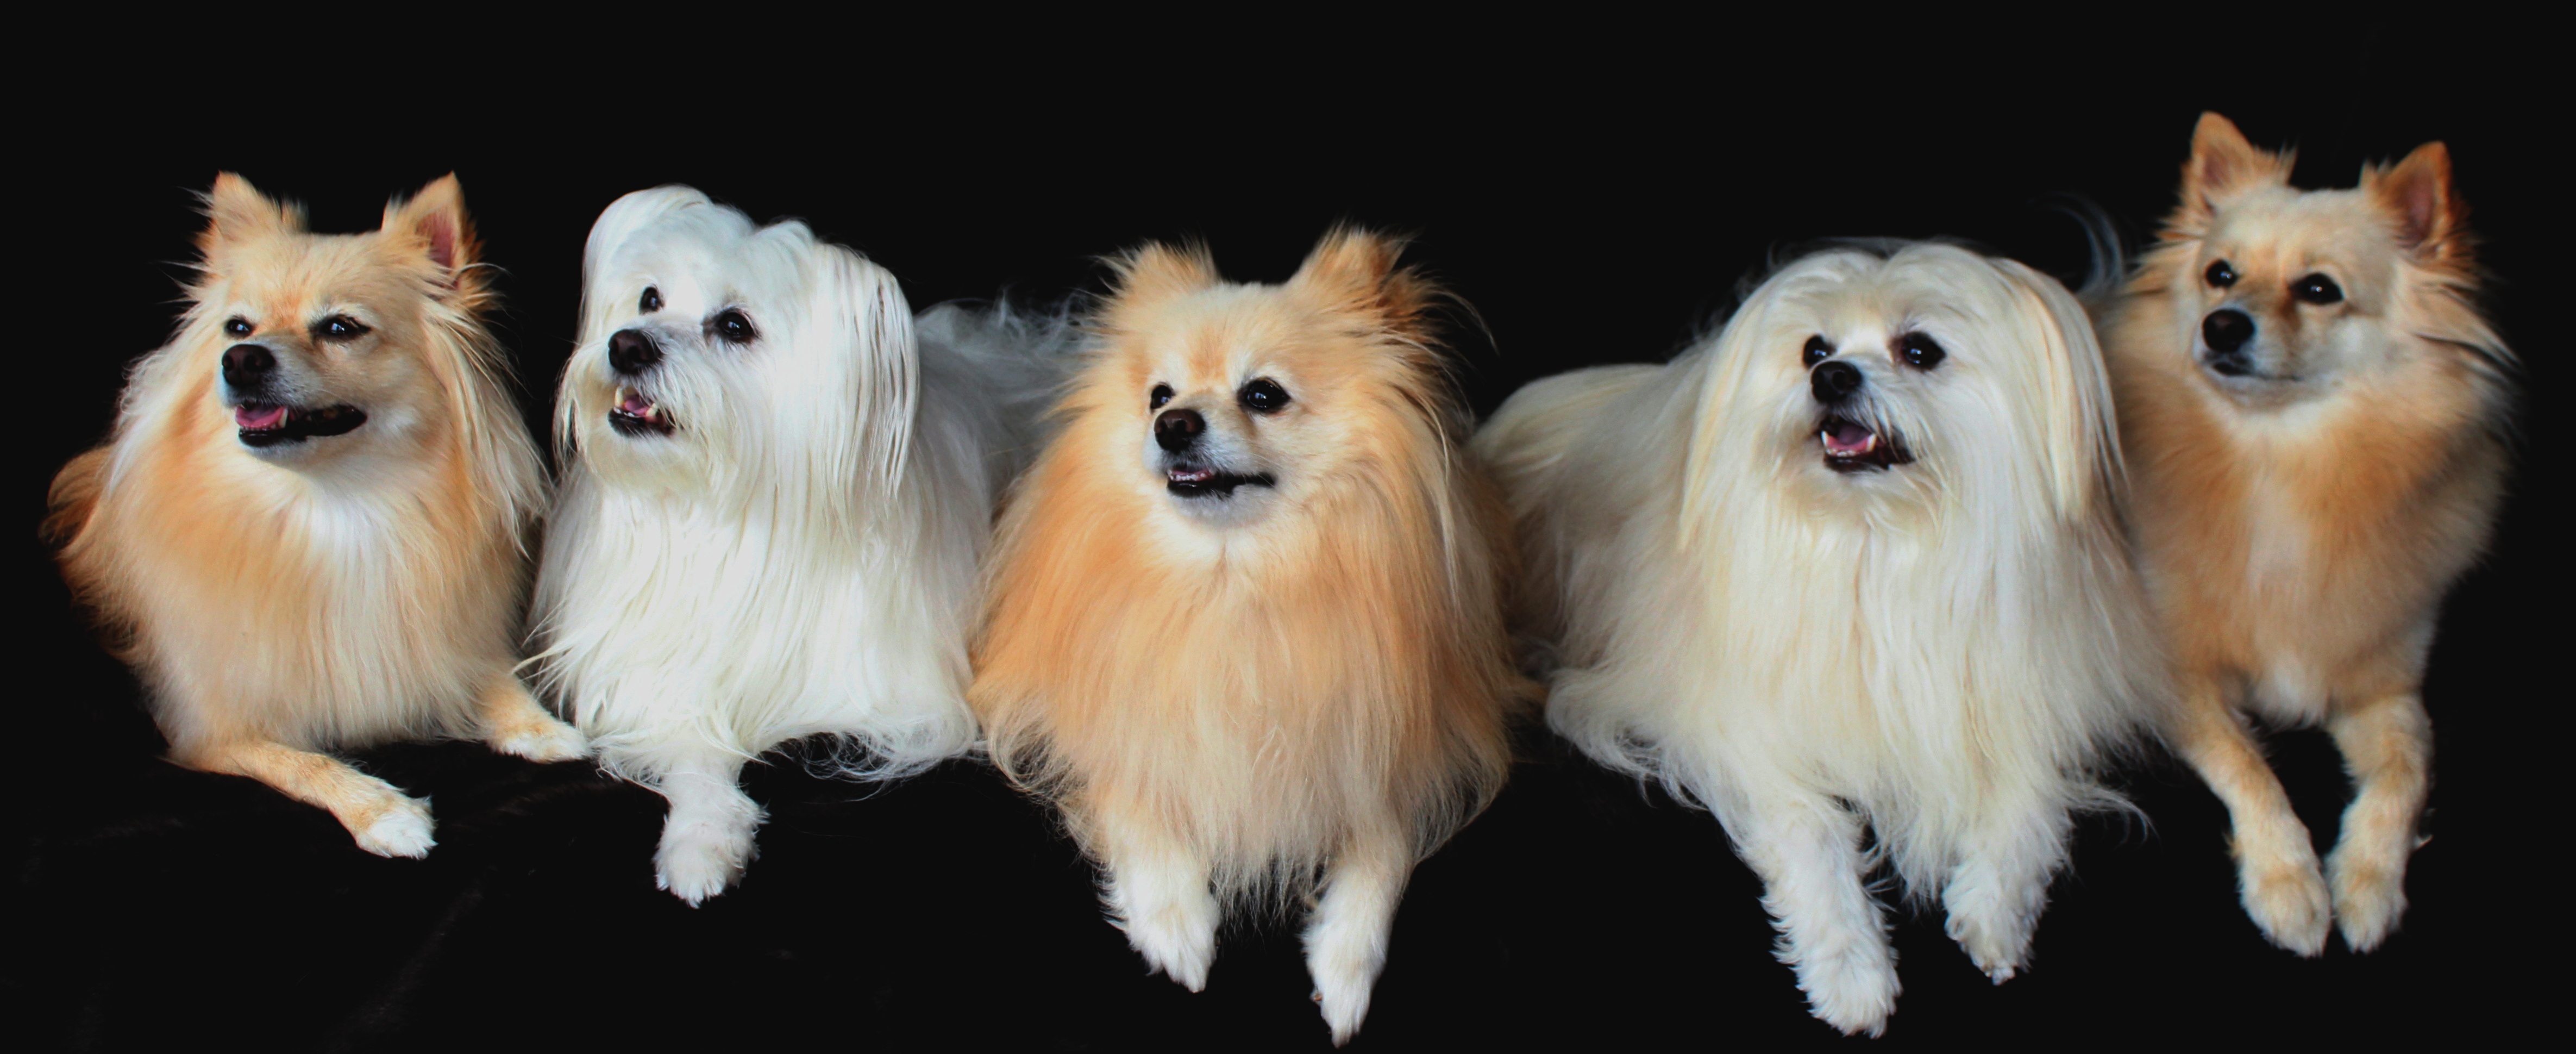
nature, dog, animal, cute, collie, pet, mammal, black, eyes, dogs, legs, ears, head, look, vertebrate, good, attention, dog breed, dog head, friendly, pomeranian, dear, animal portrait, concerns, maltese, dog look, lined up, kuscheldecke, dog like mammal, dog breed group, icelandic sheepdog, german spitz mittel, japanese spitz, german spitz